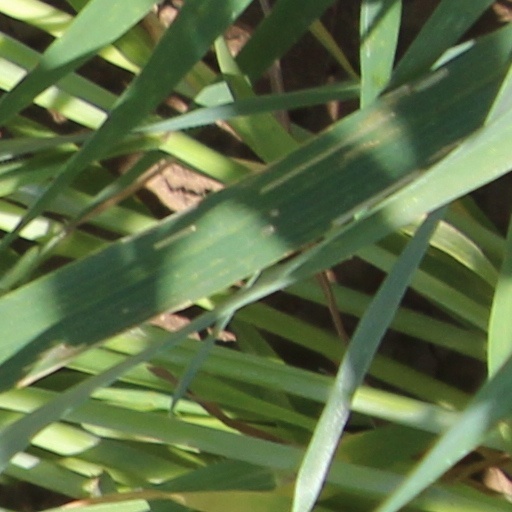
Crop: wheat